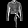
Label: Shirt